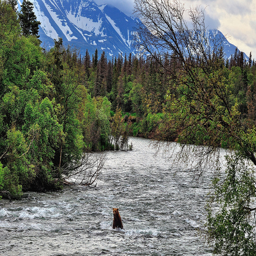
A river running through a forest covered with trees.
A lone brown bear stands in the middle of a river.
Bear in middle of river with green trees on either side.
Bear in the middle of a river far from either bank.
a bear in a river of water with trees near by